Duckpin bowling

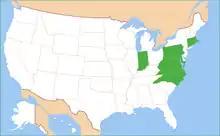
According to the National Duckpin Bowling Congress (NDBC), "regulation" duckpin bowling is played in nine states (shown here in green). Non-regulation "mini-duckpin" bowling is played in additional locations.

Duckpin bowling has rules similar to ten-pin bowling. In a 10-frame game, bowlers try to knock down pins in the fewest rolls per frame. Bowlers have three balls per frame, instead of two as in ten-pin bowling, to knock over a set of 10 pins. If a bowler knocks down all 10 pins with their first roll in a frame, it is scored as a "strike". If all the pins are knocked down in two rolls, the bowler has made a "spare". If all the pins are knocked down in three rolls, it is scored as a "ten", as in candlepins, with no bonus. If pins are still standing after the third ball, the bowler gets one point for each pin knocked down.